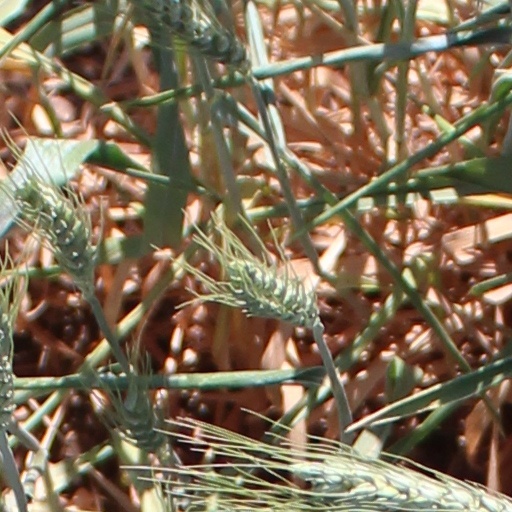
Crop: wheat